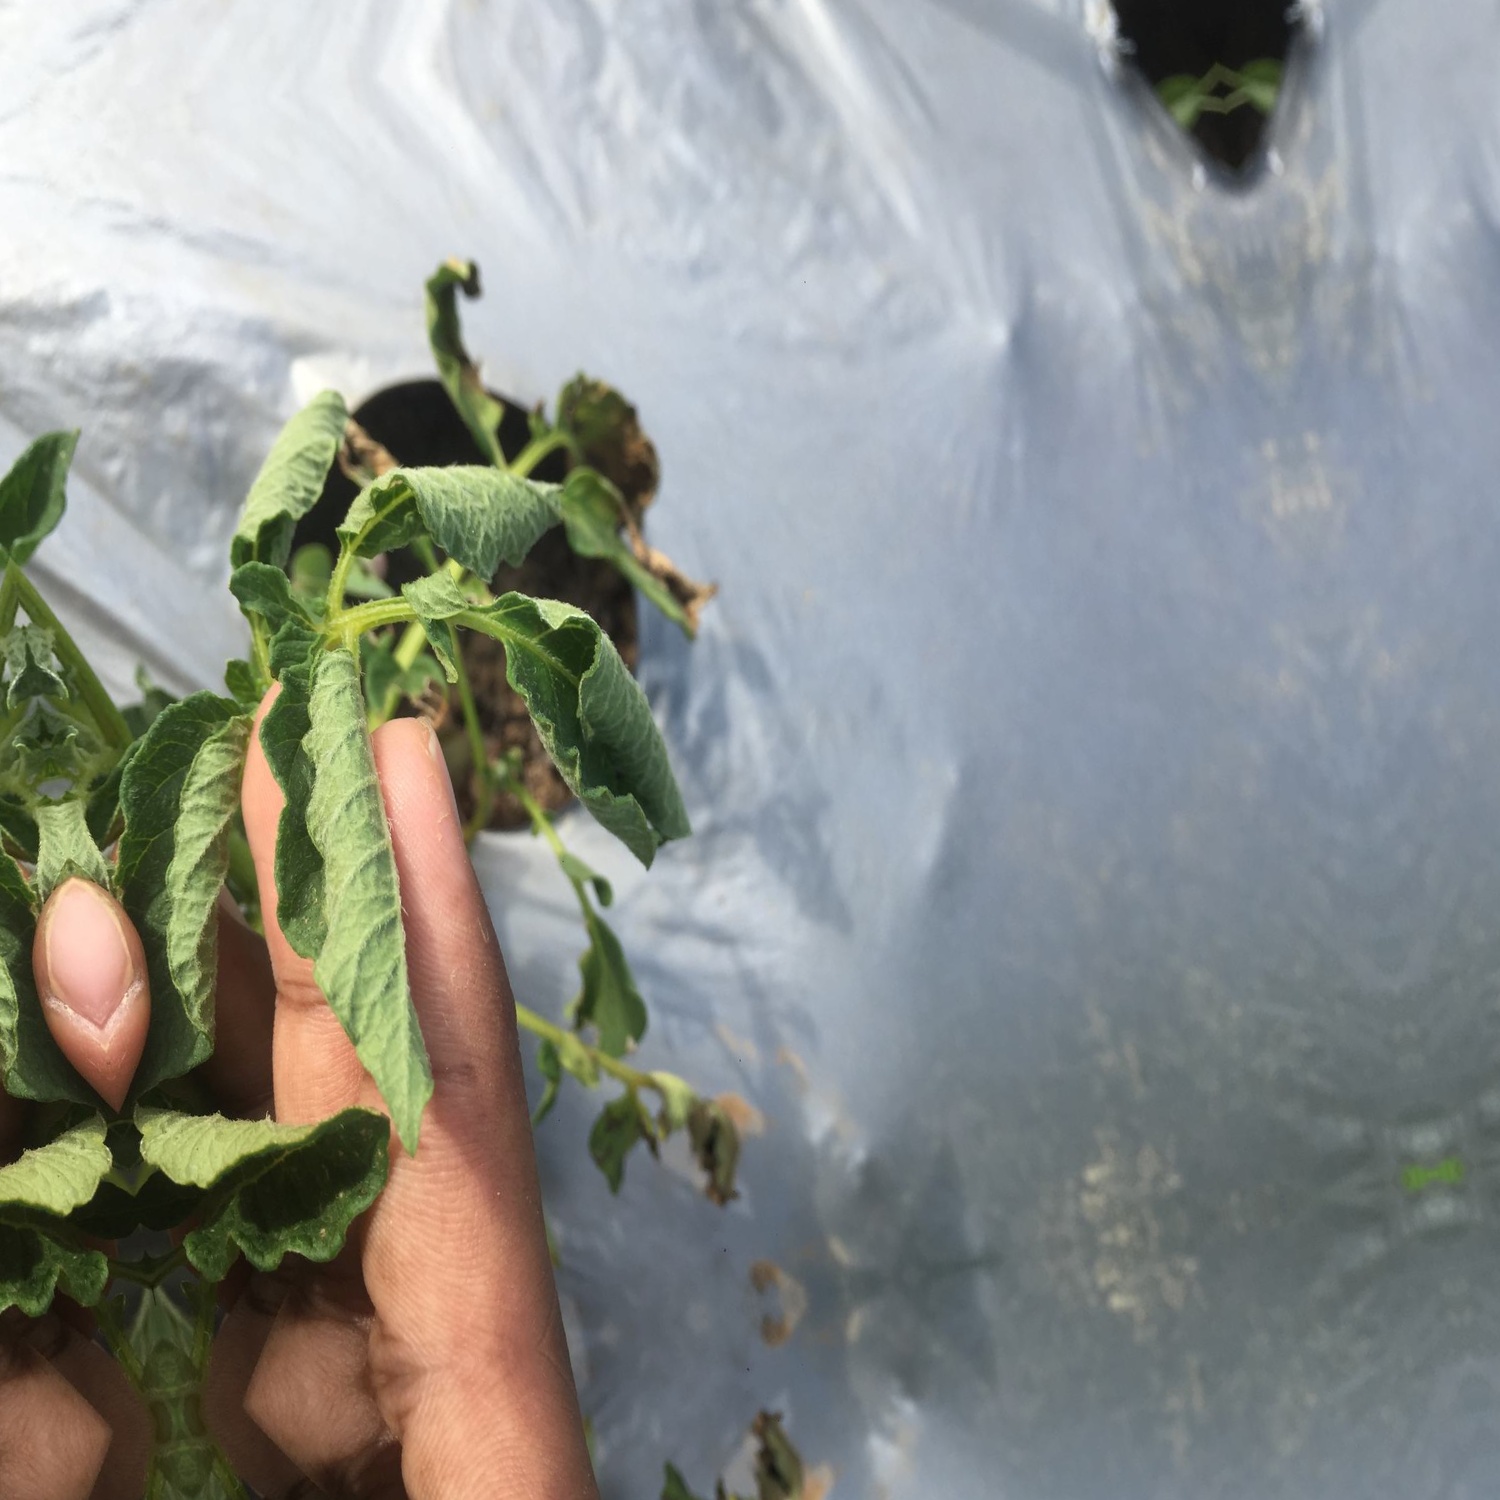
Etiqueta: Pudricion_Parda